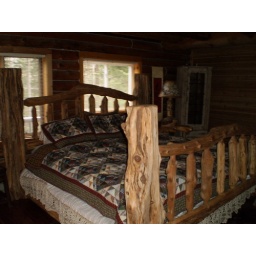
King bed in house fist floor